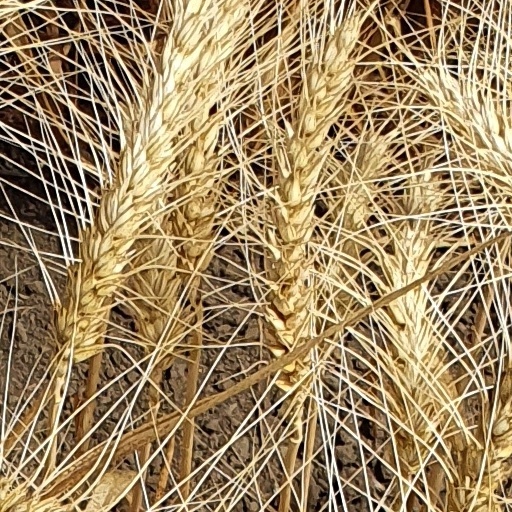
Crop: wheat